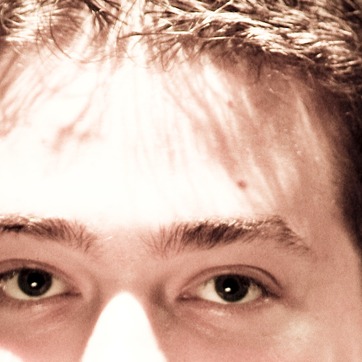
Material: skin